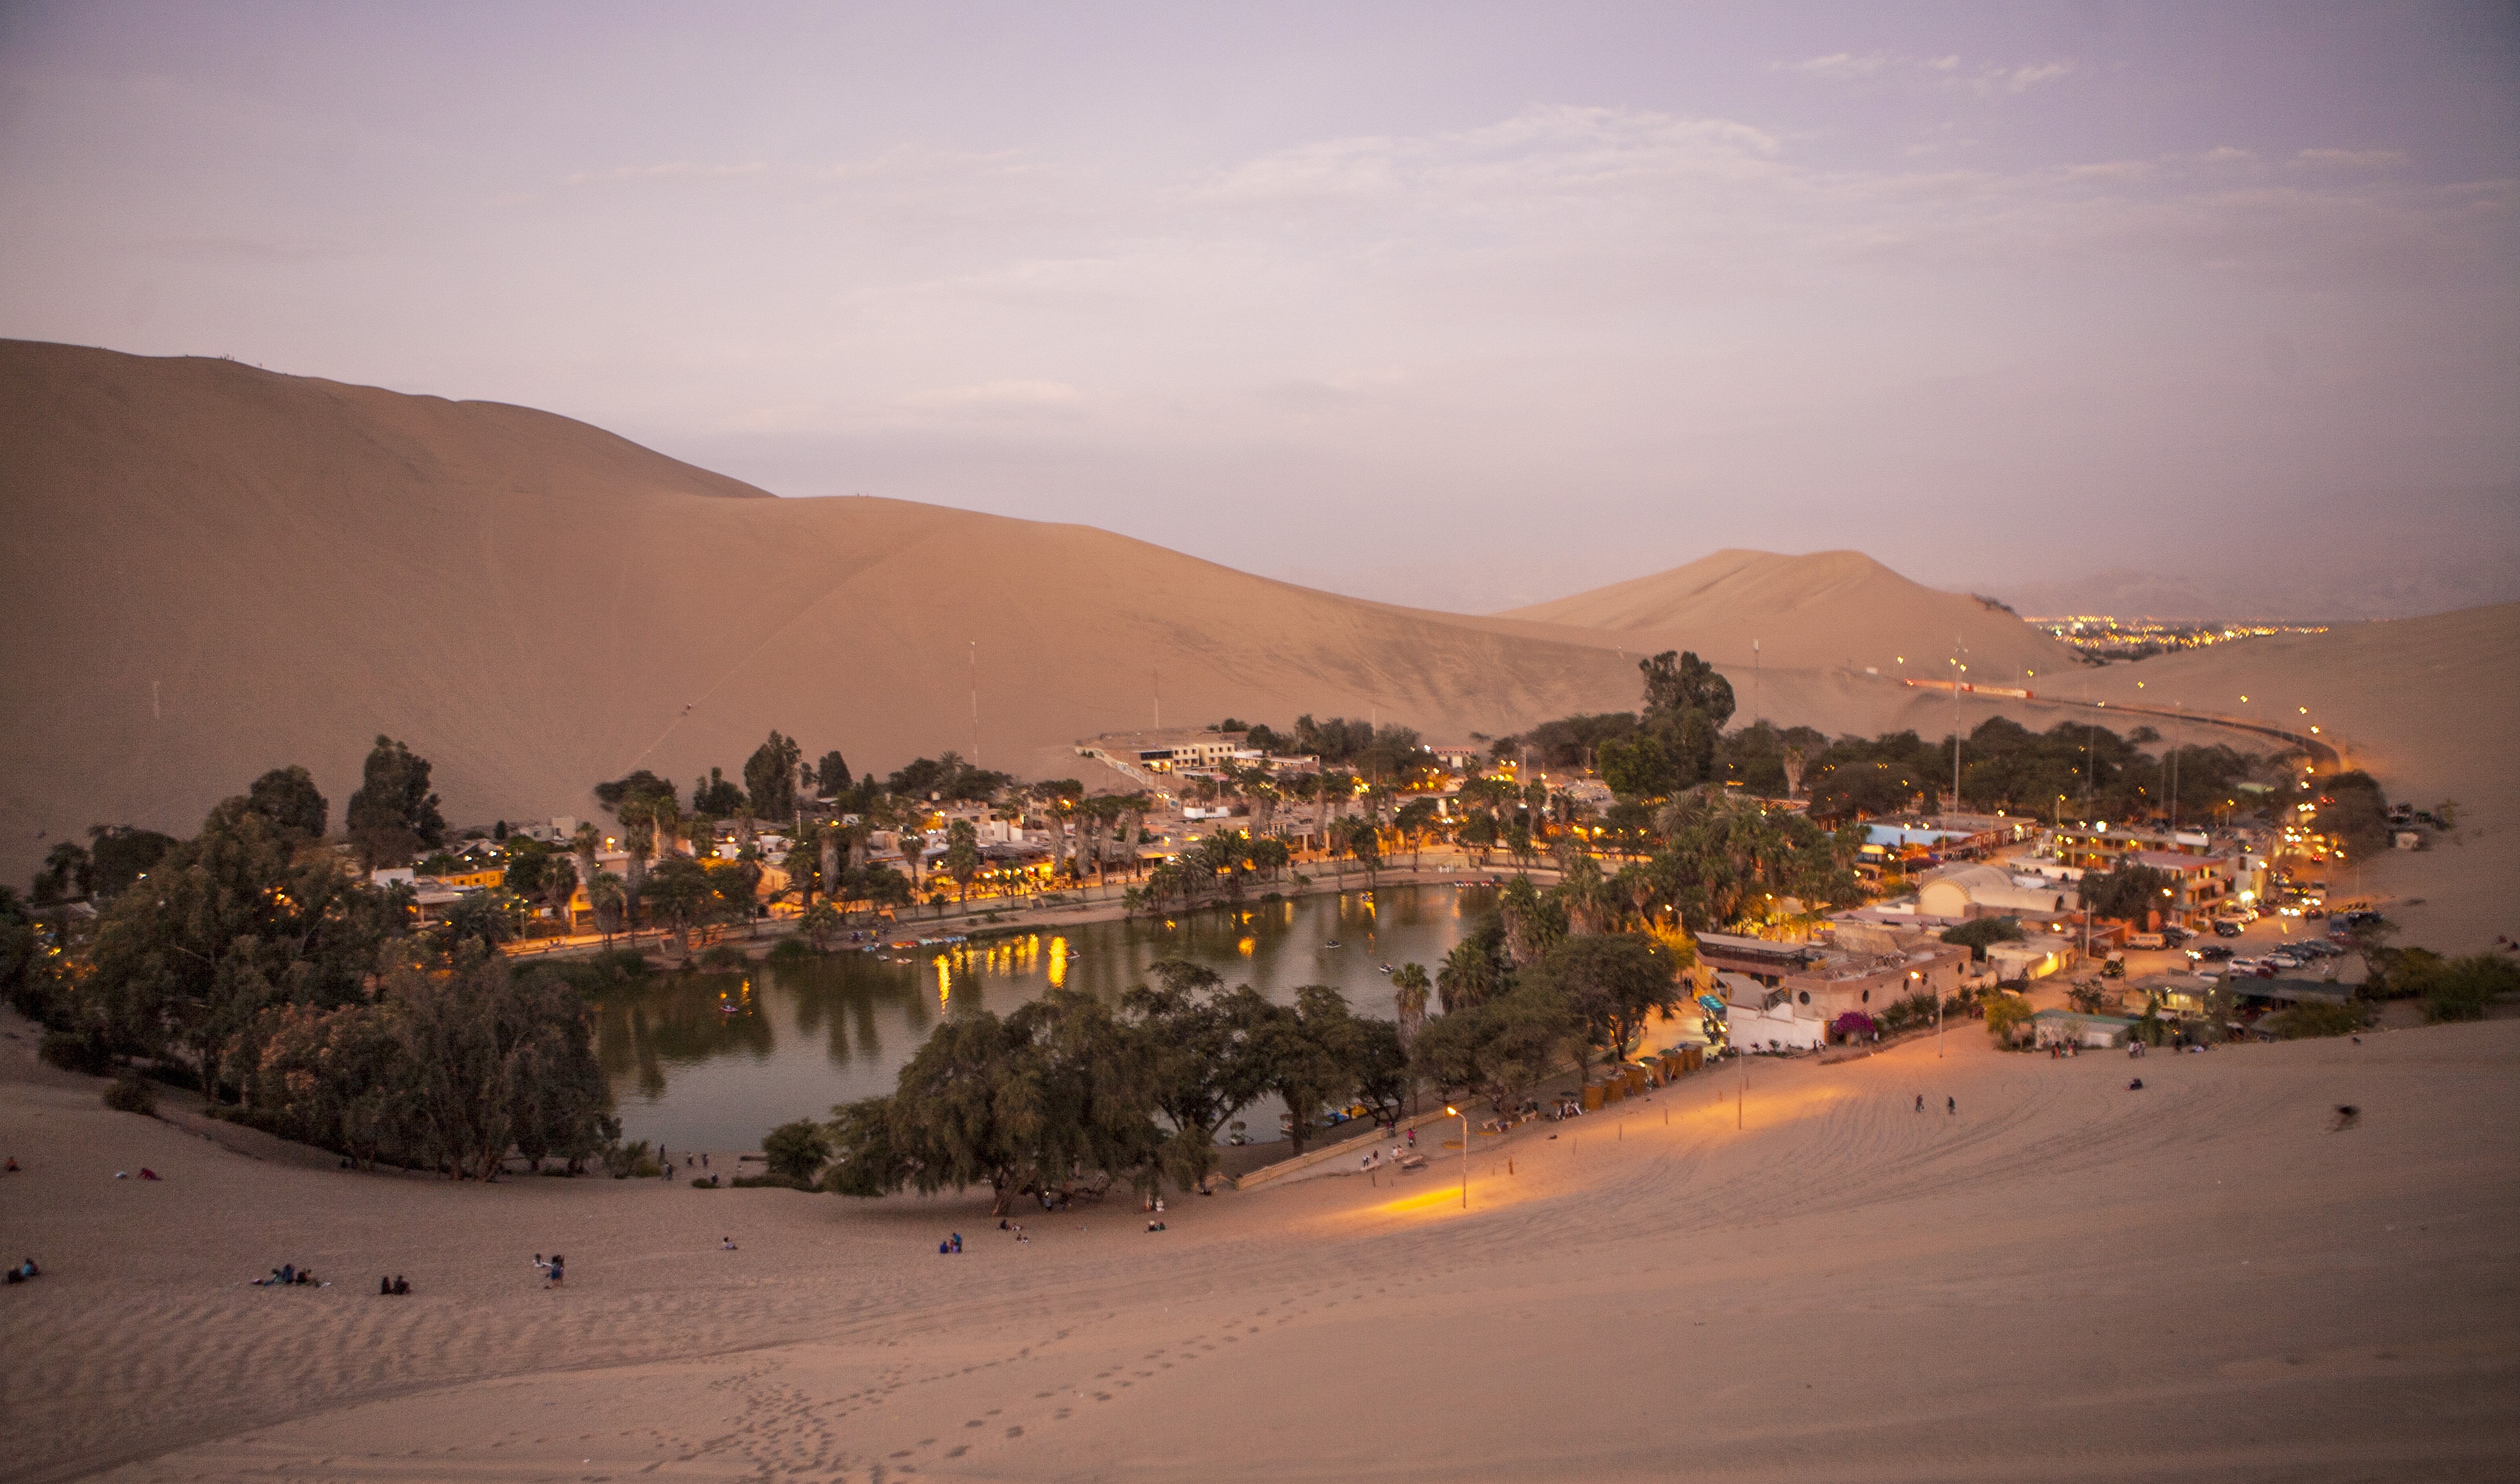
beach, landscape, sea, sand, mountain, snow, winter, sunrise, sunset, morning, hill, desert, dawn, valley, dusk, evening, weather, peru, sahara, wadi, landform, huacachina, sandboarding, oasis of huacachina, natural environment, aeolian landform, mountainous landforms